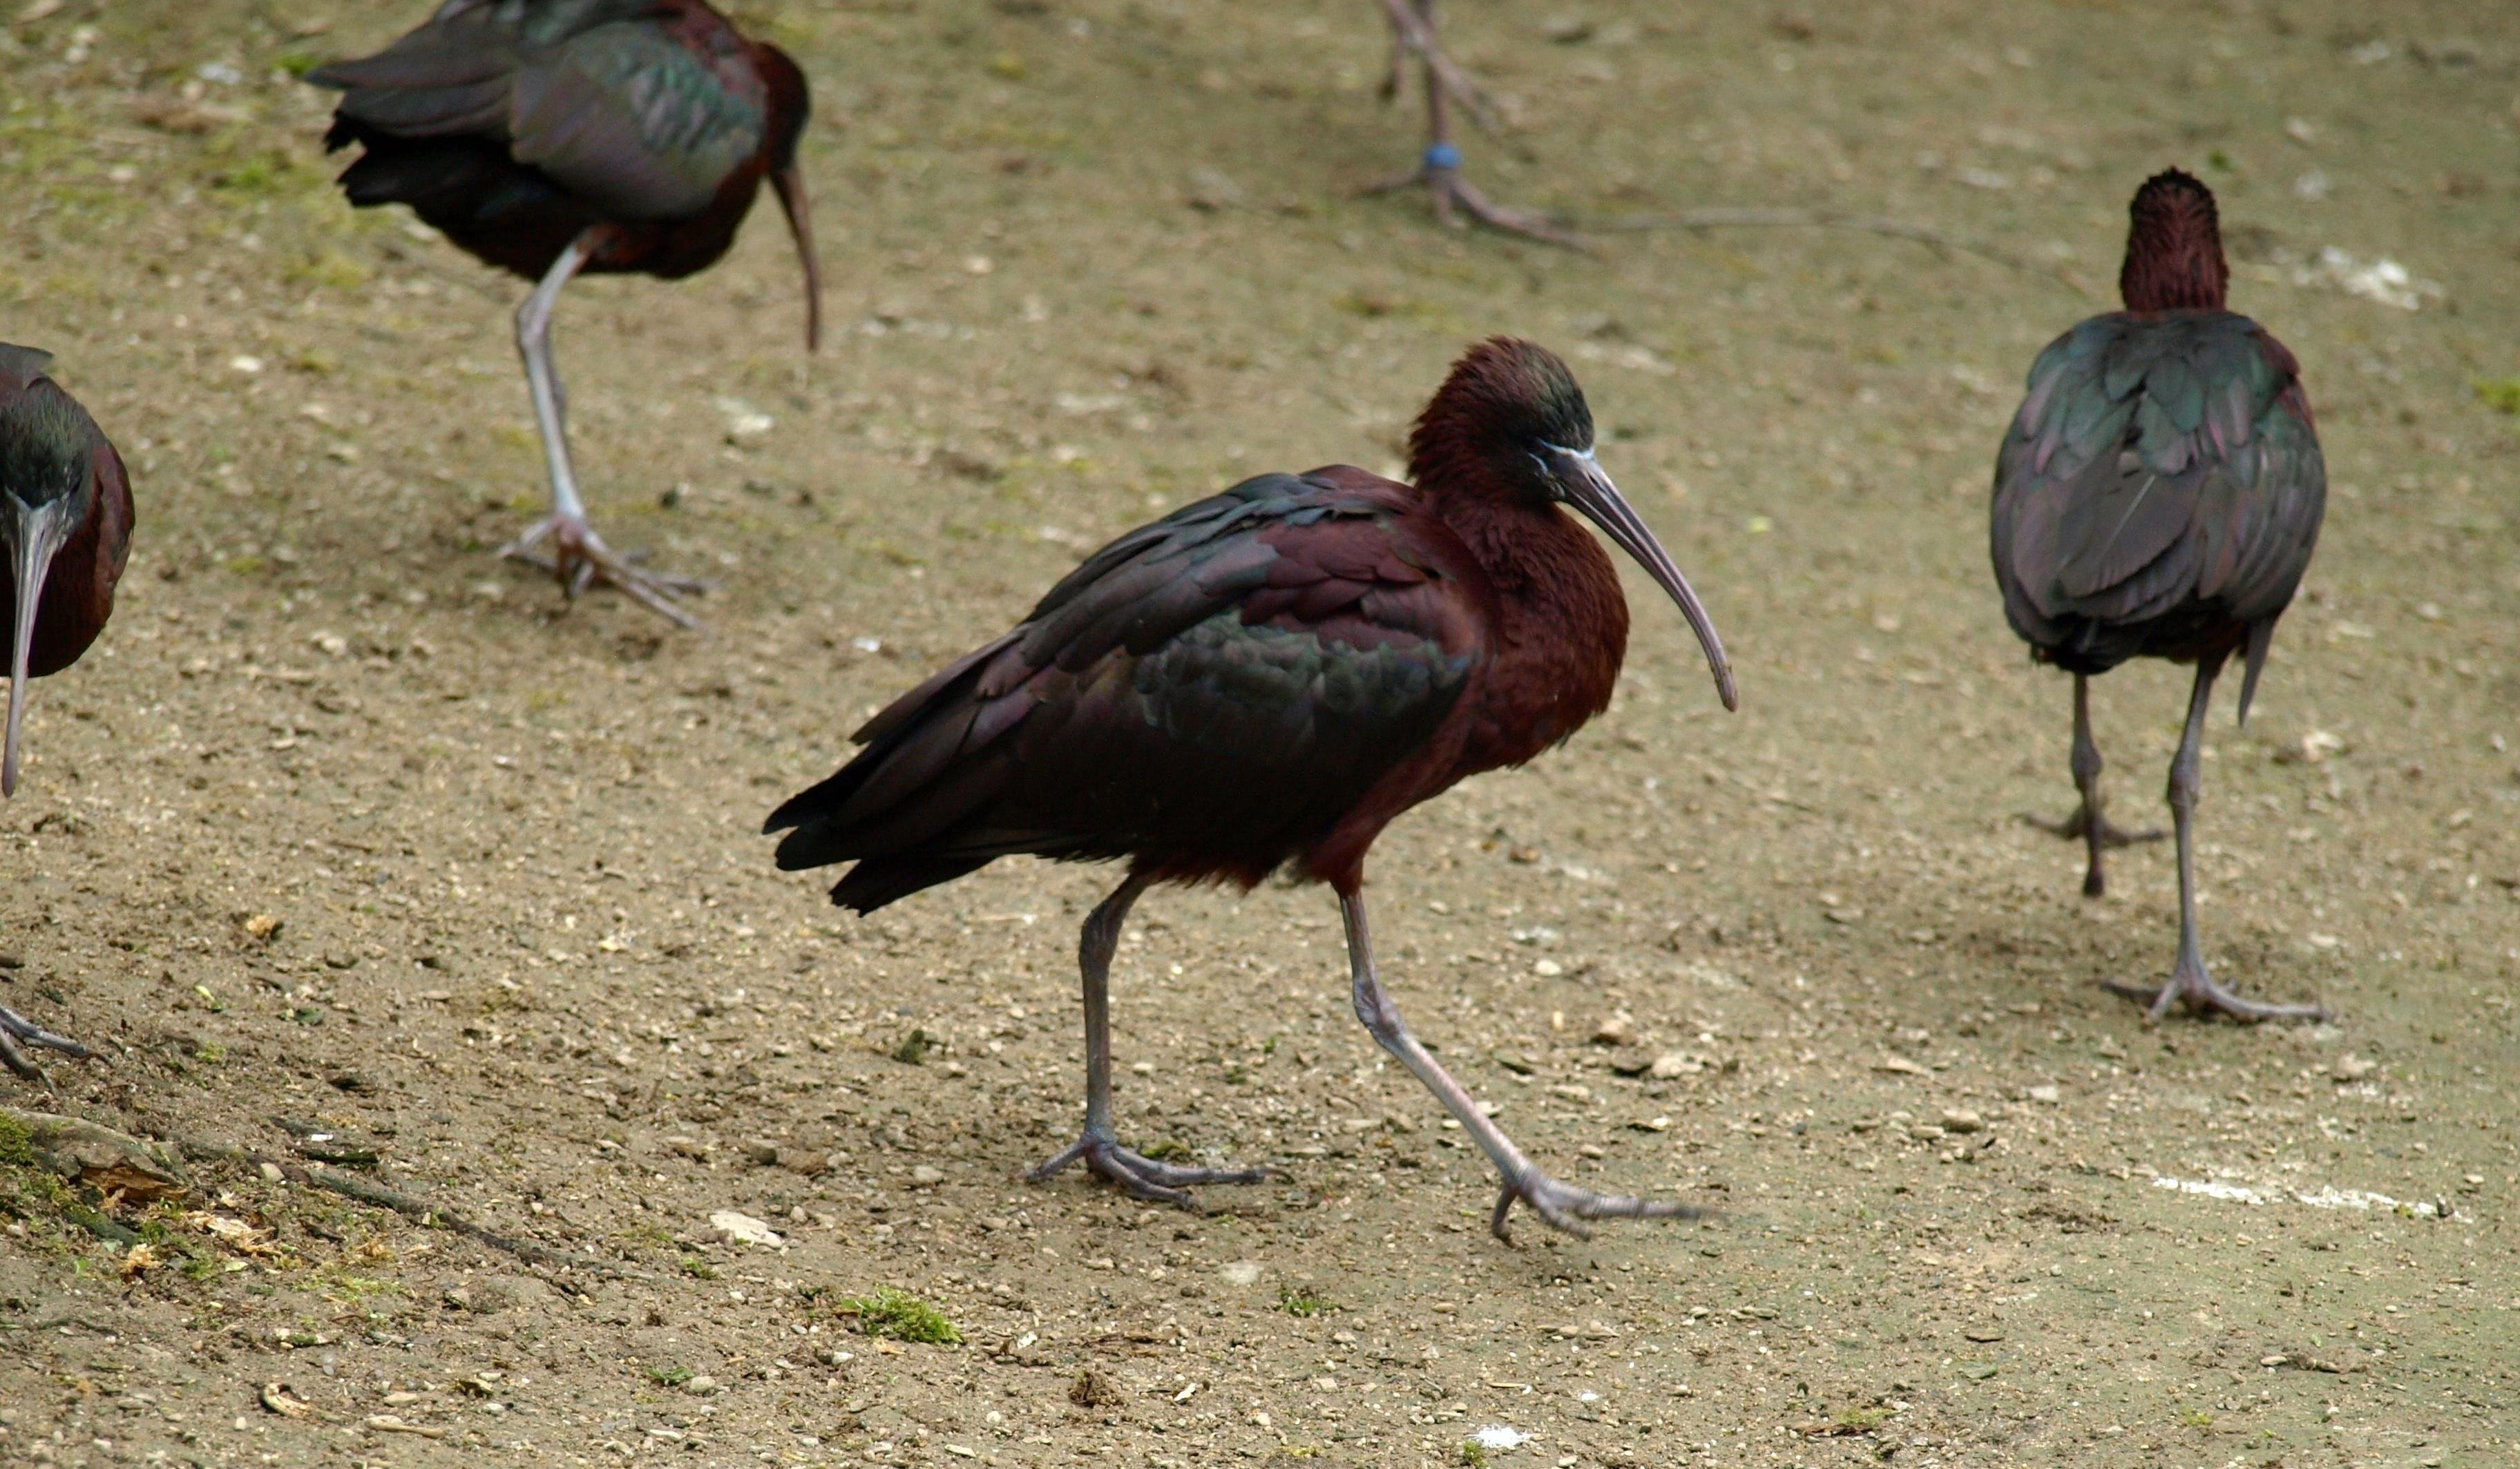
bird, wildlife, beak, fauna, stork, vertebrate, bill, ibis, glossy ibis, ciconiiformes, crane like bird, plegadis falcinellus